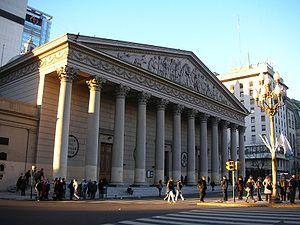
Une cathédrale est, à l'origine, une église où se trouve le siège de l'évêque ayant la charge d'un diocèse. La cathédrale est en usage dans l'Église catholique, l'Église orthodoxe, l'Église anglicane.